Hôtel de Ville, Saint-Étienne

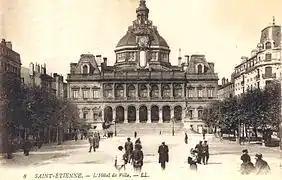
The building in the early 20th century with its dome

From 1510, the town council held its meetings in a house adjoining the Grand Église in Place Boivin, before relocating to a more substantial building opposite the Grand Église, and then moving to the Église Saint-Louis in Rue Léon Nautin in 1791. In the early 19th century, the council decided to commission a purpose-built town hall. The site they selected was on the north side of the Place Monsieur (now the Place de l'Hôtel de Ville) and extensive preparatory works were required, including the re-routing of the River Furan.